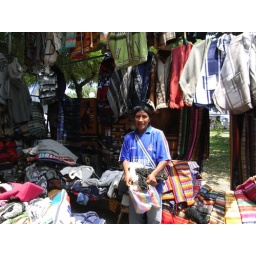
a market stall in Manta, Ecuador. I bought a lot of alpaca goods and a large llama bag from him